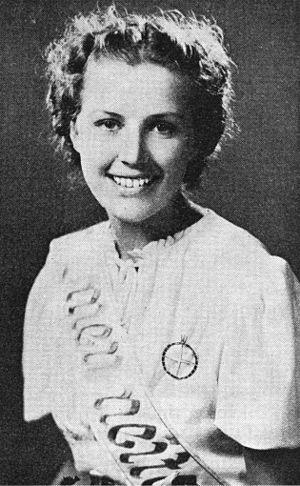
Miss Finlande, est un concours de beauté féminine destiné aux jeunes femmes habitantes et de nationalité finlandaise. Il est tenu depuis 1931 pour désigner la représentante de la Finlande, dont la lauréate présente le pays aux concours internationaux: Miss Univers, Miss Monde, Miss Europe, Miss International, Miss Scandinavie et Miss Mer Baltique.